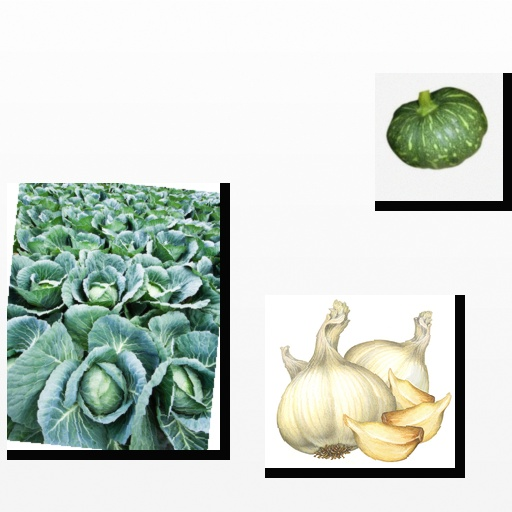
Food items: cabbage, garlic, pumpkin